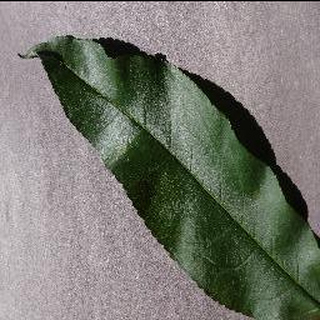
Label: healthy_peach